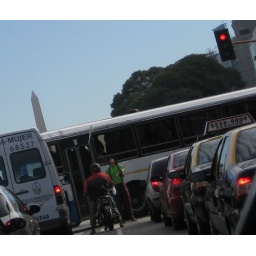
Jugglers entertain cars at red lights along 9 de Julio in Buenos Aires